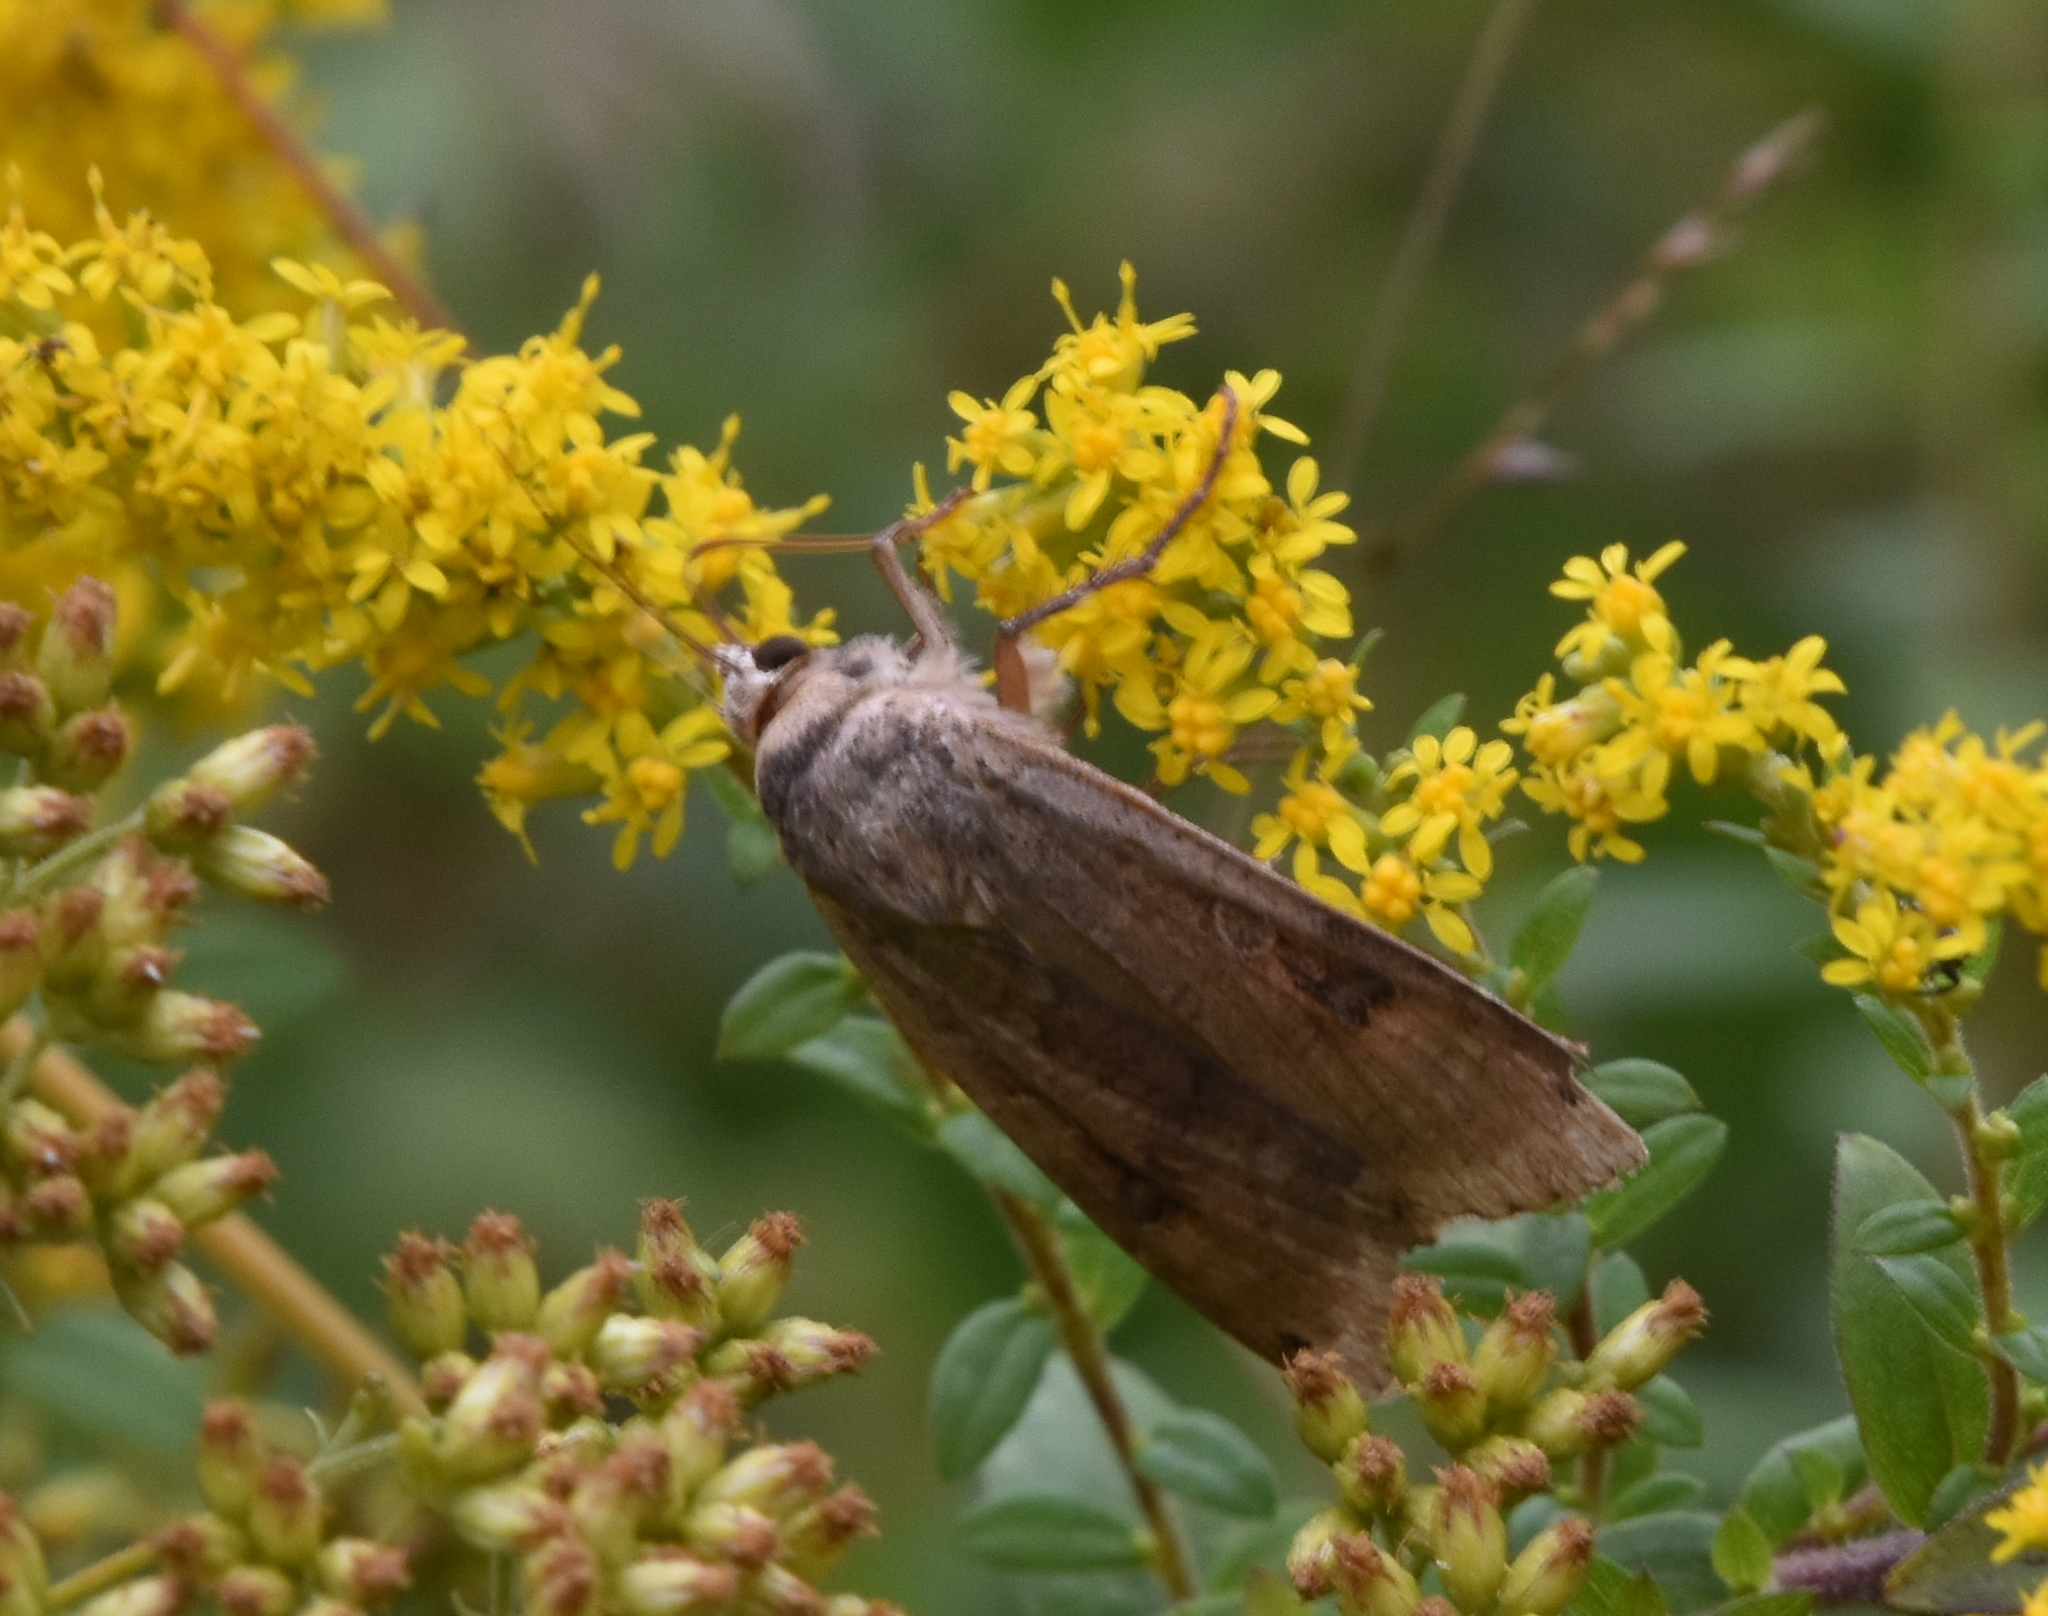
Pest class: cutworms